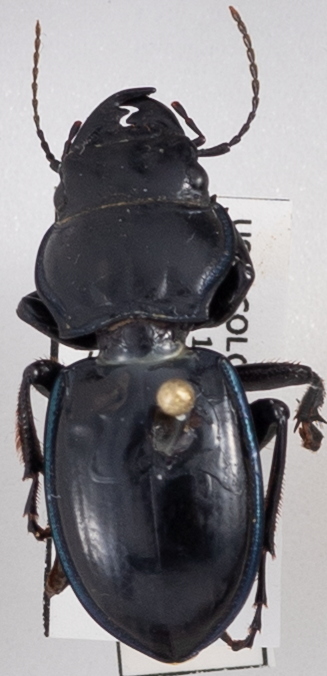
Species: Pasimachus elongatus
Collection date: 2023-09-06
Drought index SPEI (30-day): -1.78
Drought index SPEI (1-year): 1.498
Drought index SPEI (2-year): -0.9